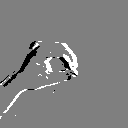
ASL letter: o